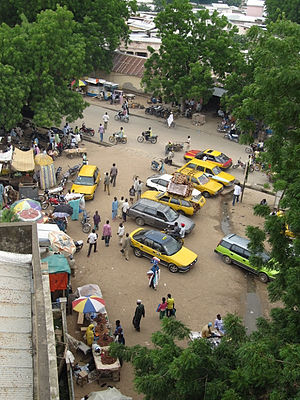
Maroua
Maroua er en by i det nordlige Cameroun med et indbyggertal på cirka 299.000. Byens primære beskæftigelseskilde er produktion af bomuld.